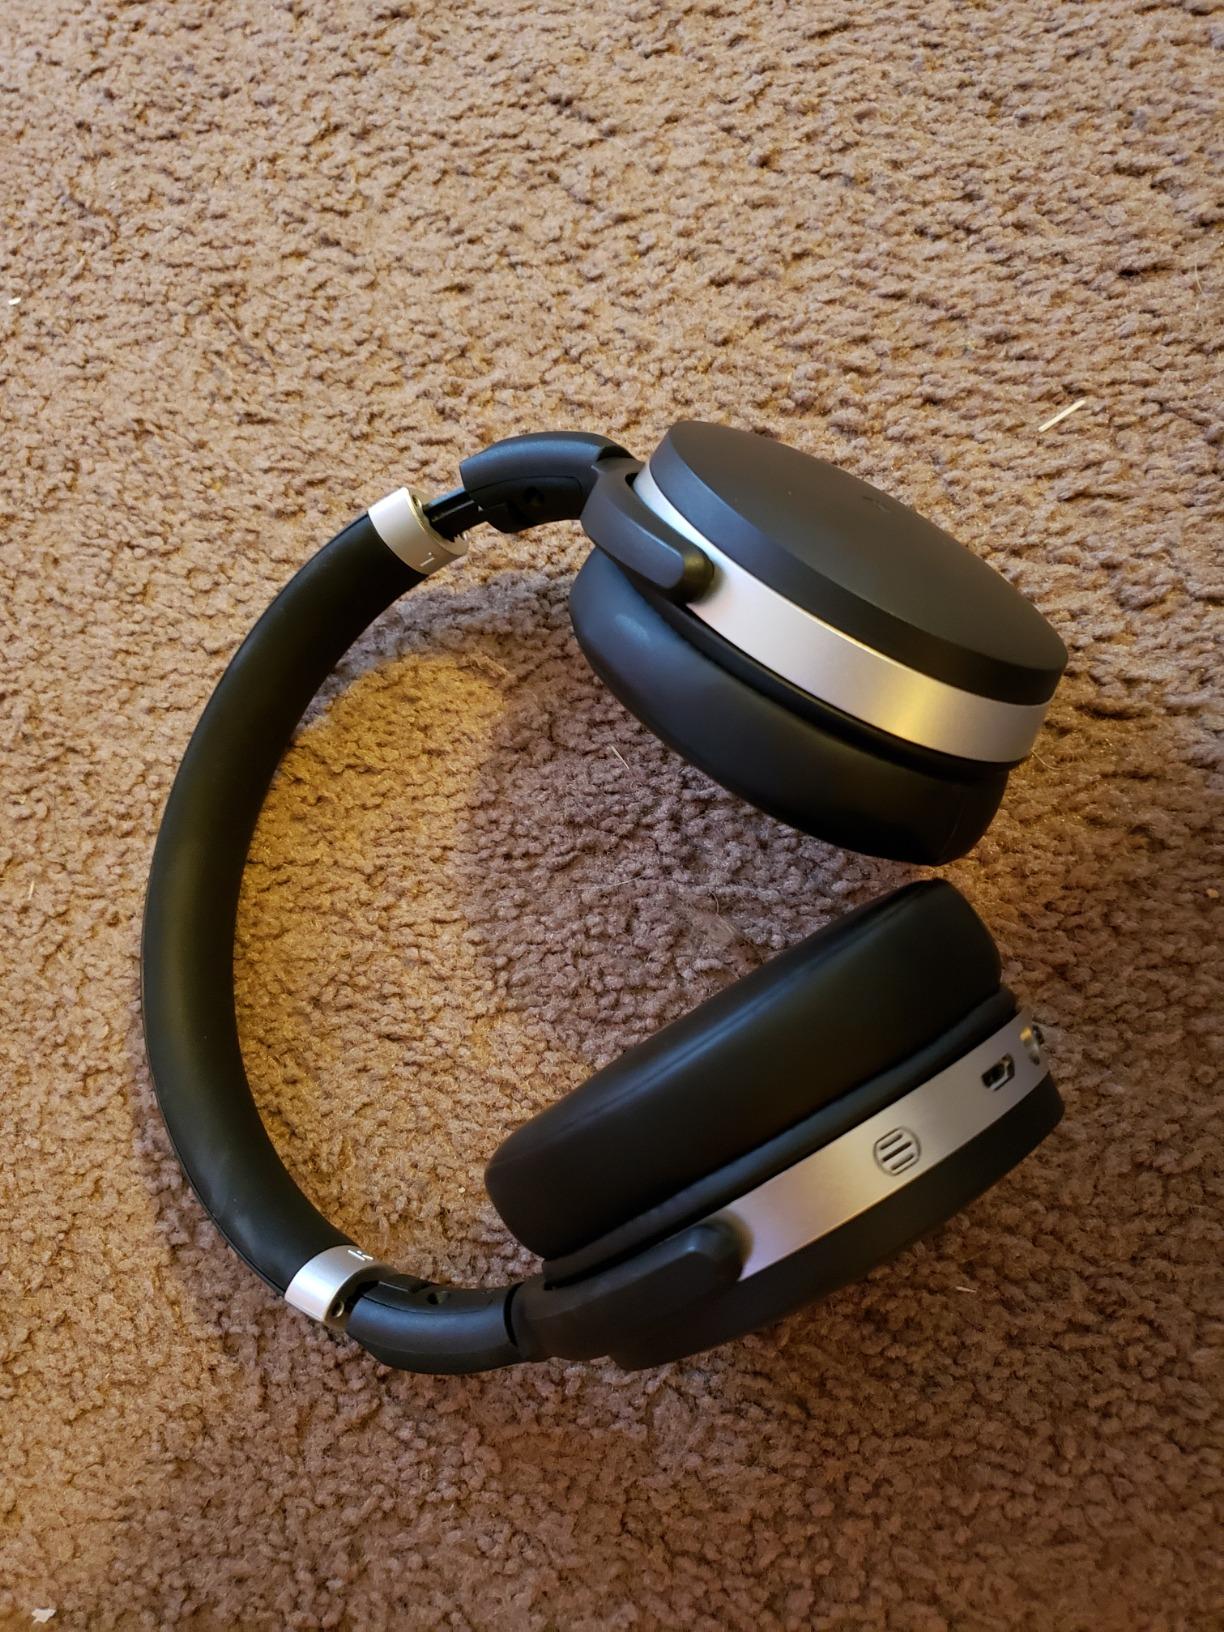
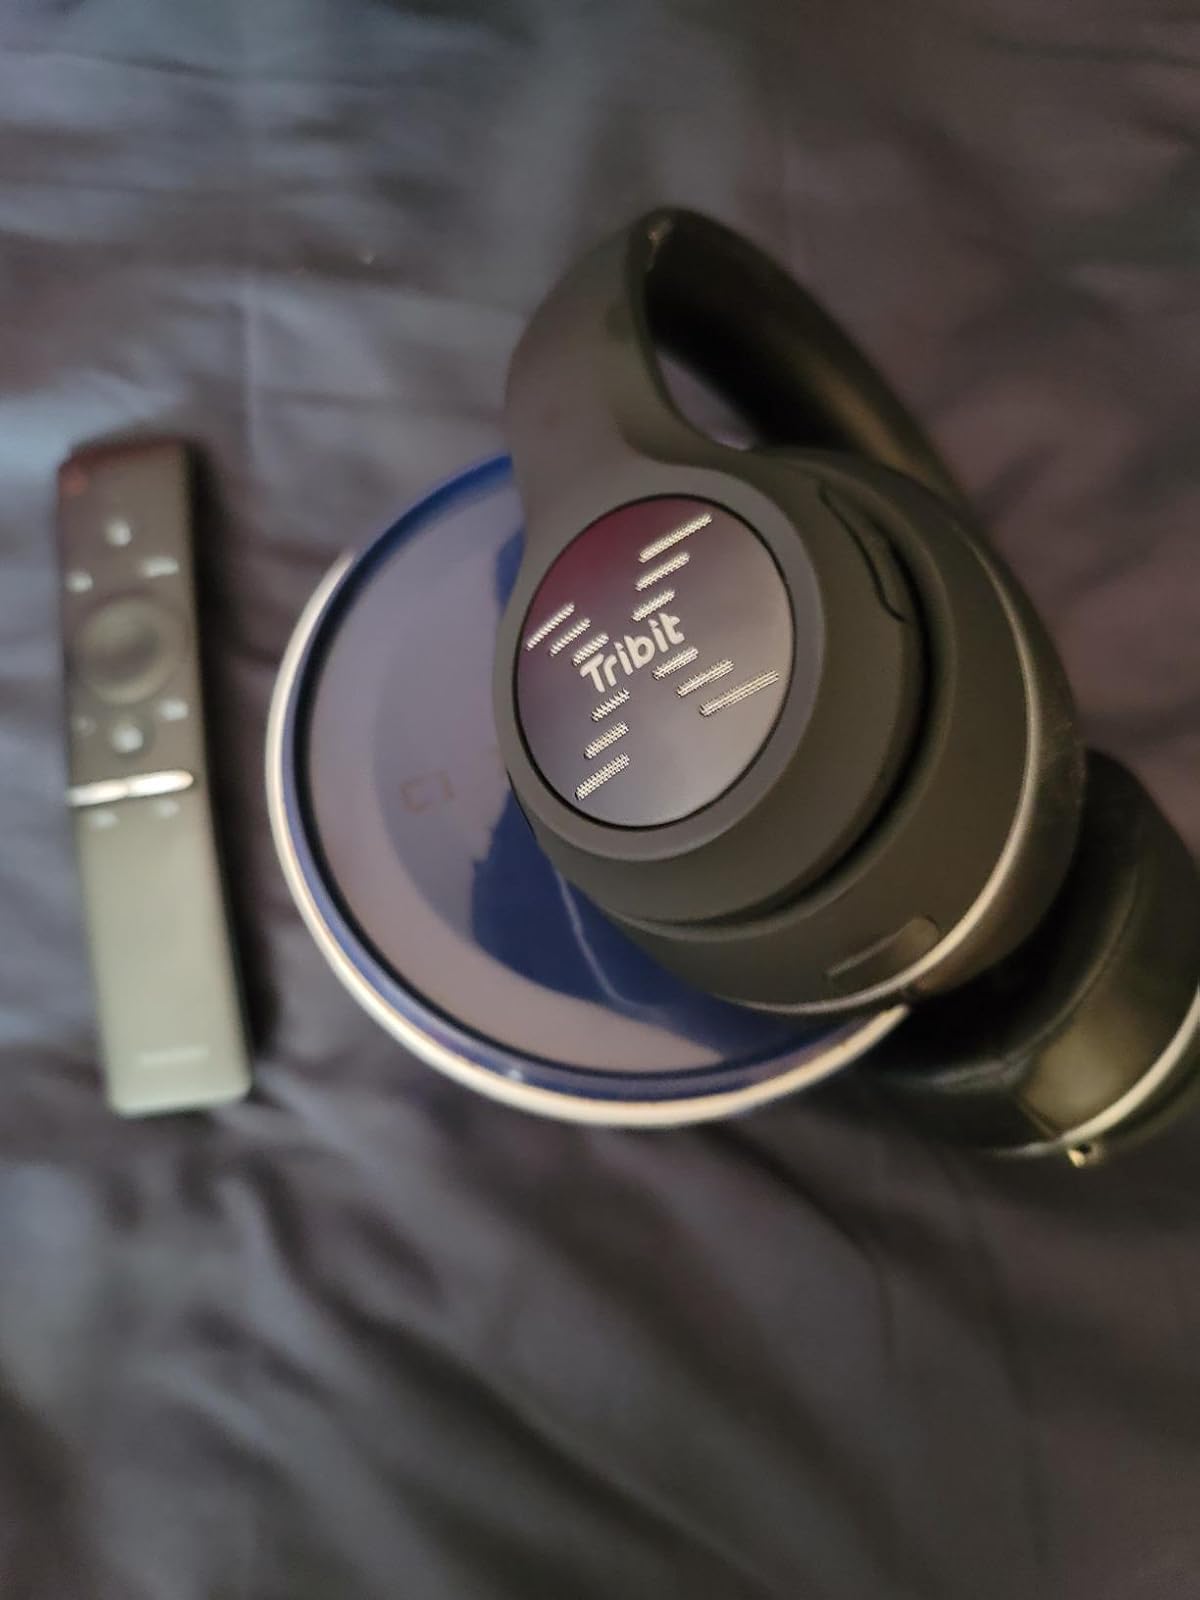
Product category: headphones
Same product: no